Atmore Commercial Historic District

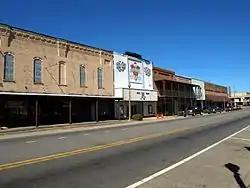

The Atmore Historic Commercial District is a historic district in Atmore, Escambia County, Alabama, United States. It includes parts or all of Carney, Main, Trammell, Roberts, Presley, East Church and Ridgeley Streets, Pensacola, Nashville and Louisville Avenues.